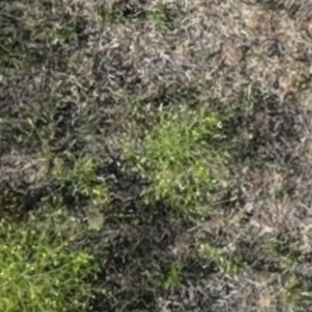
Month: july